Accident on the Bundesautobahn 5

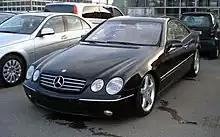
Mercedes-Benz CL Coupé – the person who caused the accident was driving a car of this type

A police task force with 42 members was formed and concentrated their search on a dark coloured Mercedes-Benz sedan or coupe, based on the witnesses declarations. A 34-year-old Mercedes-Benz test driver, Rolf Fischer, became suspect soon when it turned out he used the Autobahn 5 around the same time that morning with his dark blue Mercedes-Benz CL 600 Coupé – among his colleagues, he was known as "Turbo-Rolf" for his fast driving. Although he denied being involved in the accident, the prosecutors office brought charges against him because of reliable observations from witnesses with car-related knowledge, who recognized noticeable parts of the test car like the headlights and exhaust pipes.